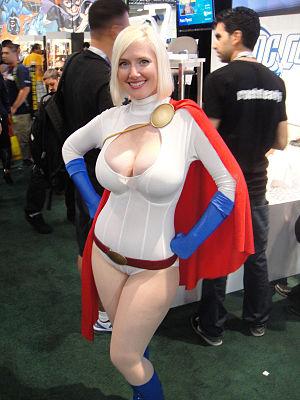
Power Girl est une super-héroïne créée en janvier 1976 par Gerry Conway, Ric Estrada et Wally Wood pour le compte de DC Comics. Le personnage apparaît pour la première fois dans le numéro 58 du comic book All Star Comics.